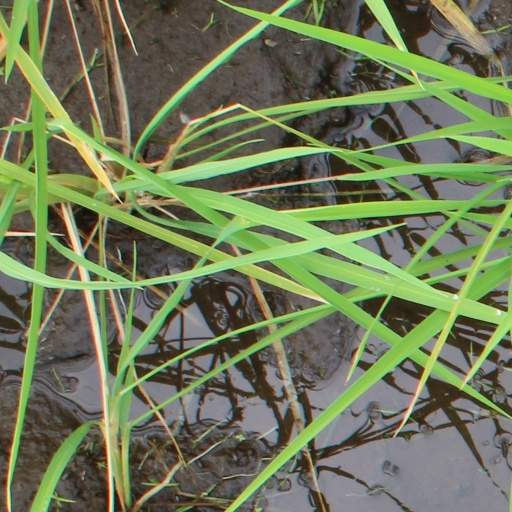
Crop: rice